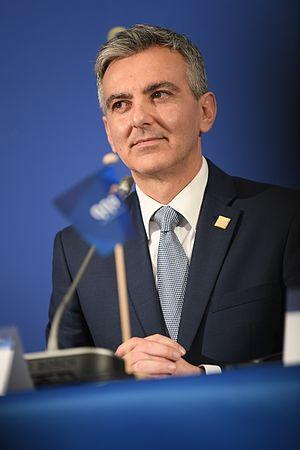
Les élections municipales maltaises de 2019 ont lieu le 25 mai 2019 à Malte. À la suite d'une réforme institutionnelle partiellement mise en vigueur en 2015, les conseils des 68 municipalités du pays sont désormais renouvelés simultanément tous les cinq ans. Les élections européennes ont lieu le même jour.
Les élections générales maltaises de 2017, initialement prévues pour 2018, sont des élections anticipées qui se tiennent le 3 juin 2017 afin d'élire les 65 membres de la Chambre des représentants pour une législature de cinq ans. Le Parti travailliste conserve sa majorité absolue à la chambre. Son dirigeant Joseph Muscat reste Premier Ministre.
Simon Busuttil, né le 21 mars 1969 à Ħ'Attard, est un homme politique maltais membre du Parti nationaliste.